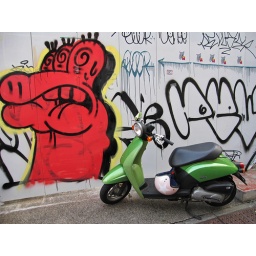
A red painting and a green motor scooter in Harajuku.